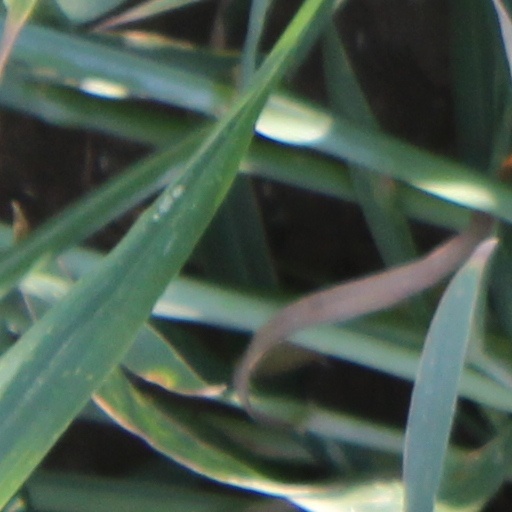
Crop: wheat